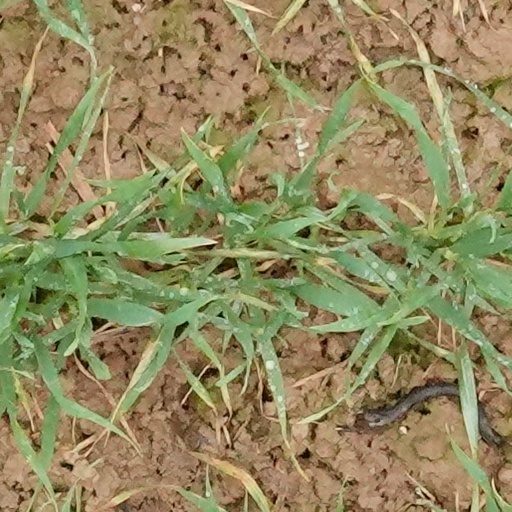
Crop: wheat